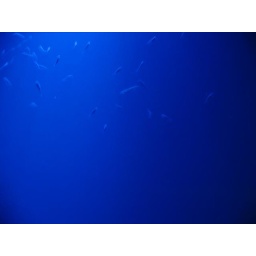
the blue lights from underneath the boat had a beautiful effect that I tried to capture.